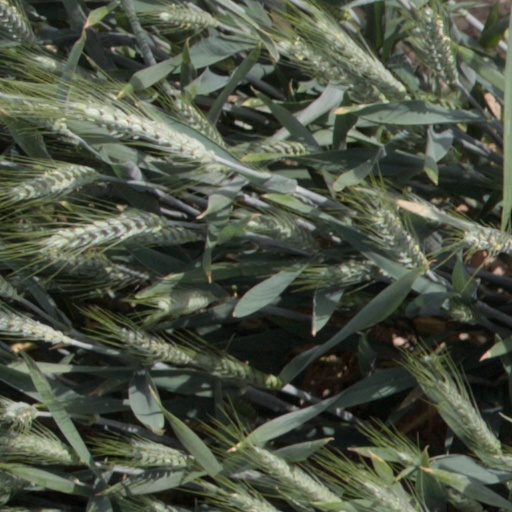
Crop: wheat